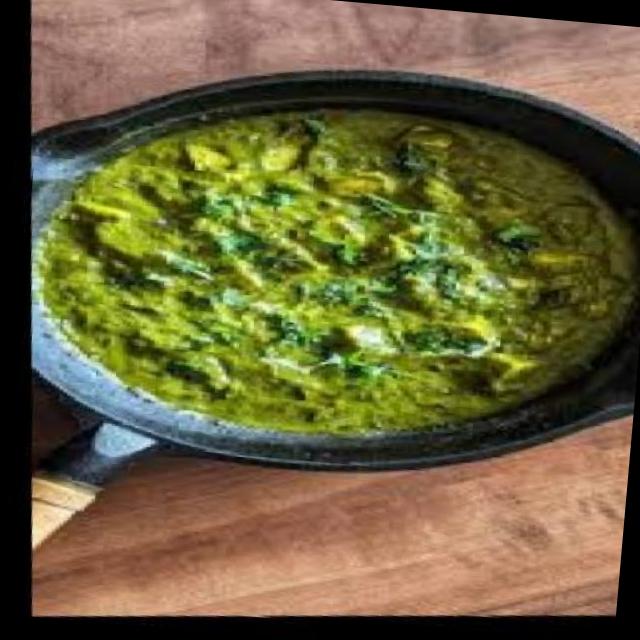
Dish: palak_paneer